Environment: real
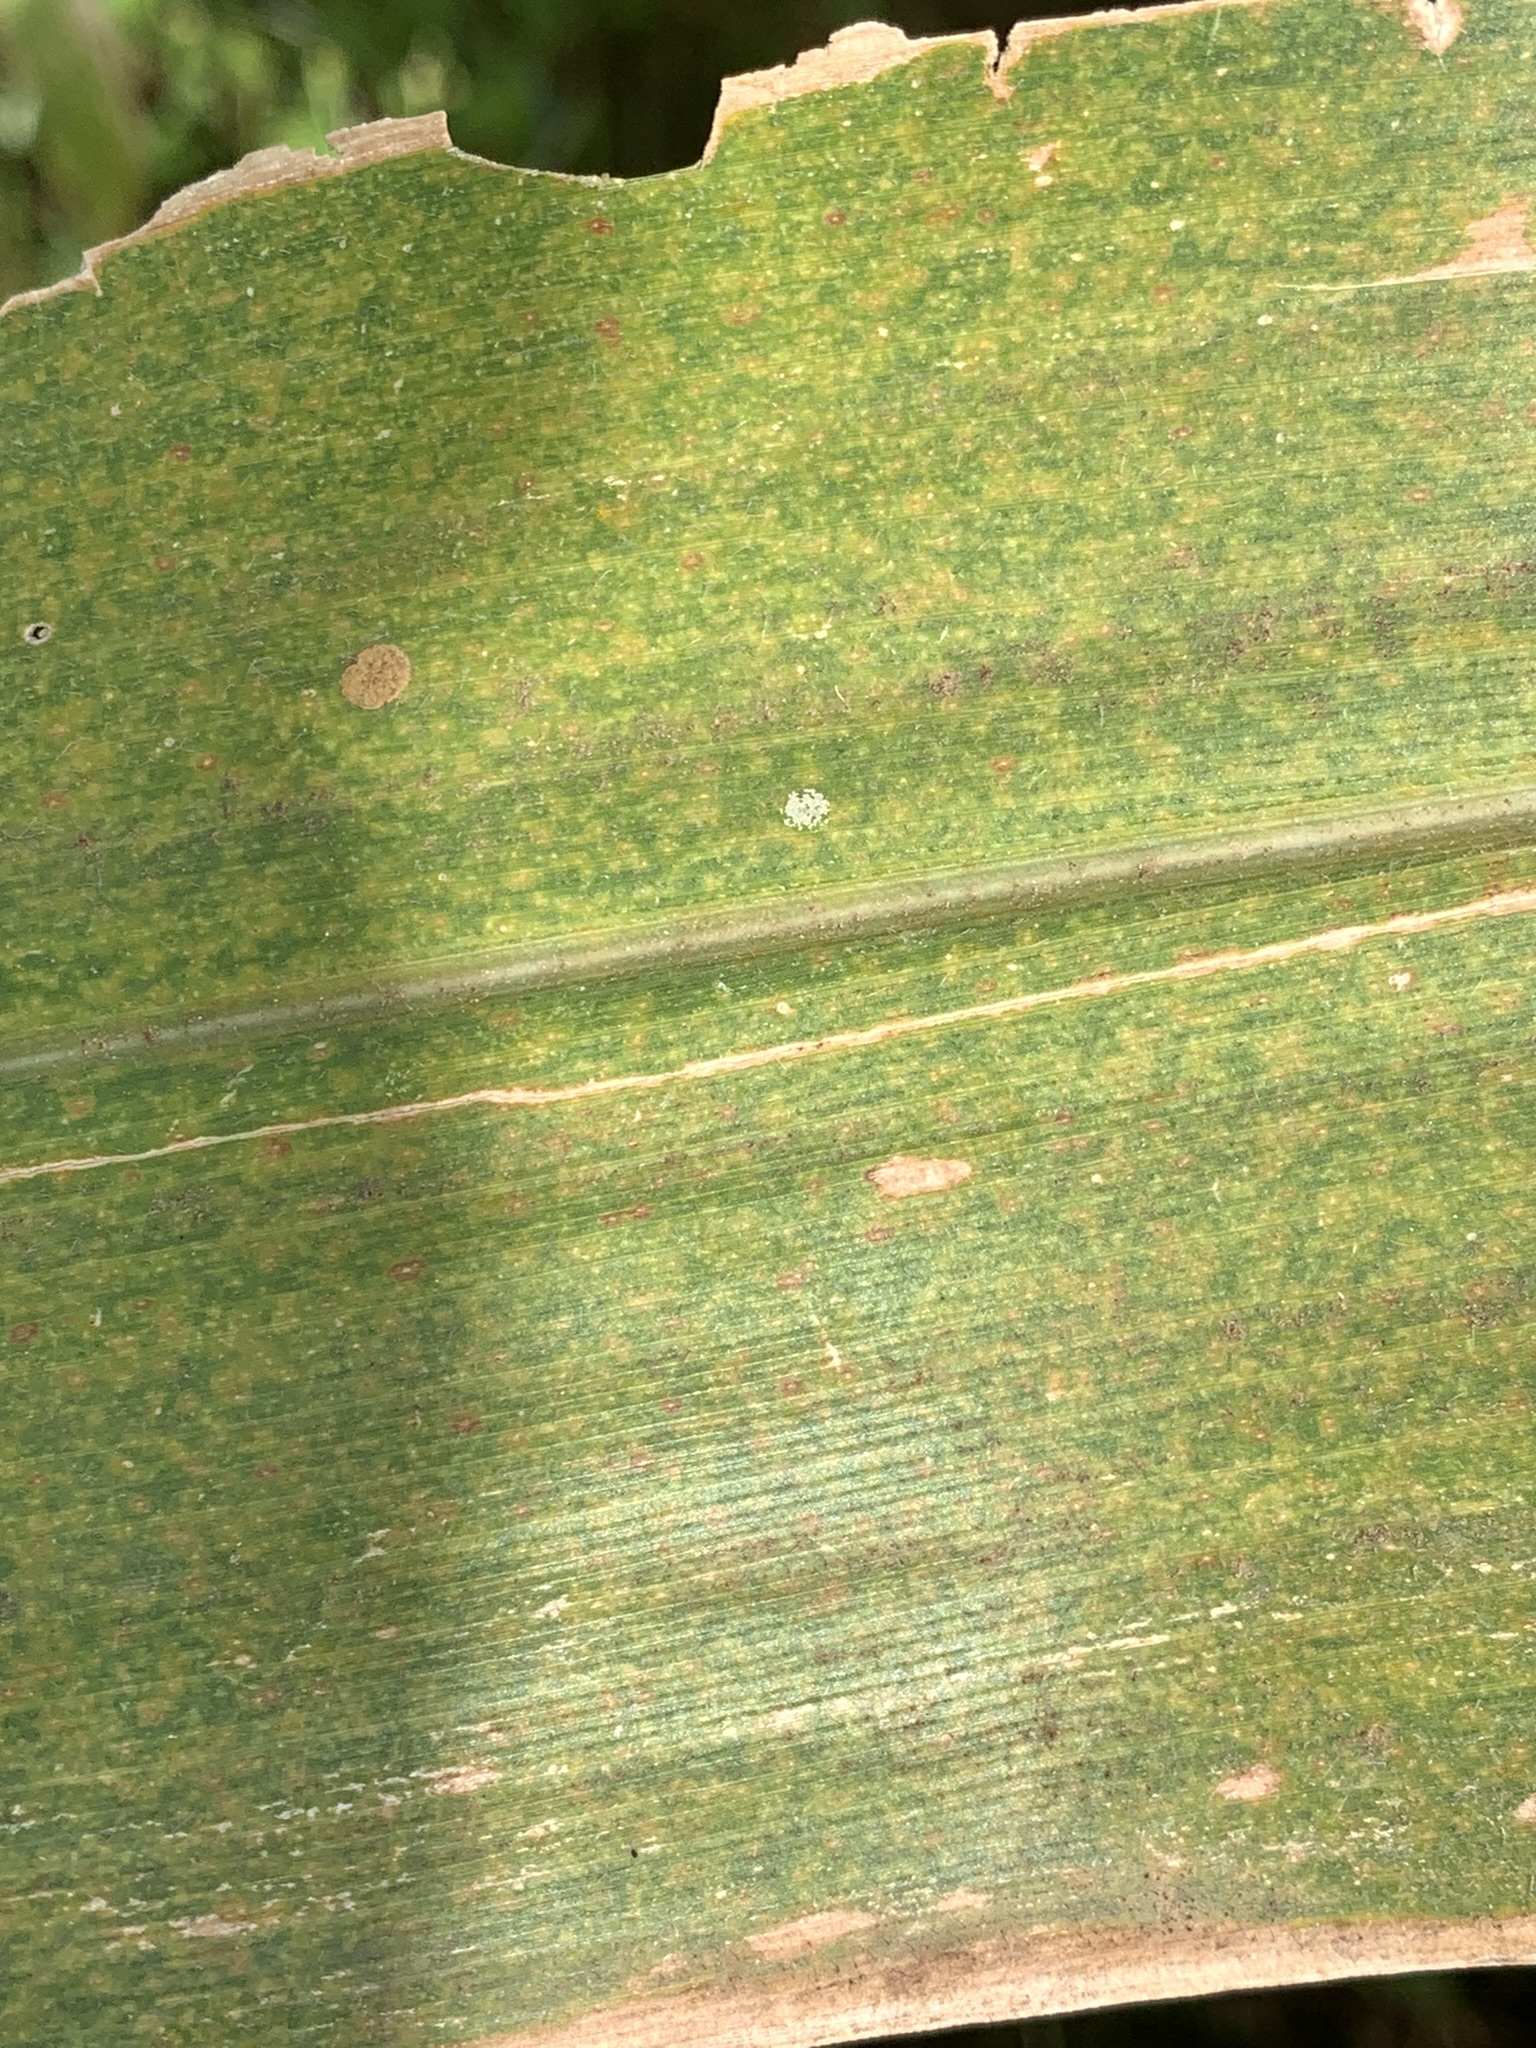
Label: lethal_necrosis